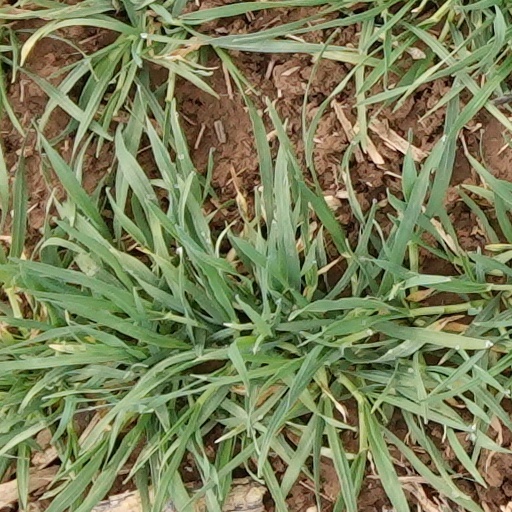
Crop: wheat